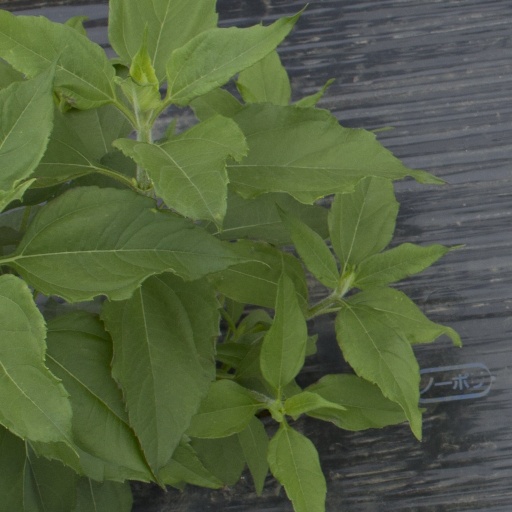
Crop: Jerusalem artichoke